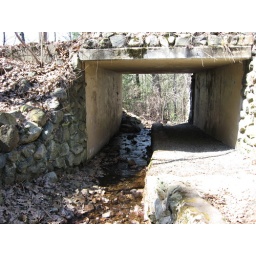
water under bridge